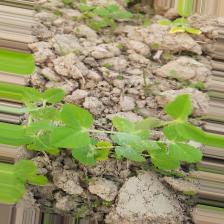
Label: Powdery Mildew